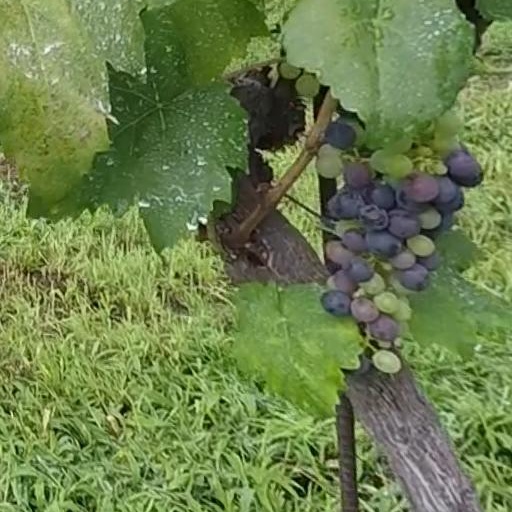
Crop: grape